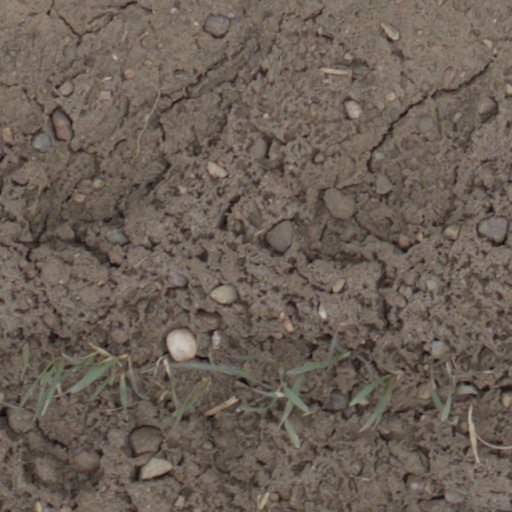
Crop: wheat